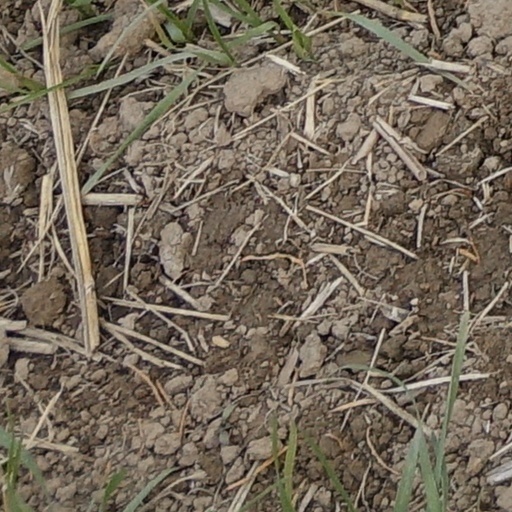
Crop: wheat